The Woo

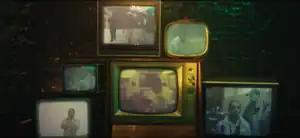
The video features old archival footage edited on vintage TV screens of Pop Smoke performing several activities.

50 Cent teased clips of the song's music video on his Instagram account on July 17, 2020. His post was captioned "You know da Vibes, Monday is Pops birthday so Video Monday." The music video was later uploaded to Pop Smoke's YouTube channel on July 19, 2020, along with the release of the deluxe edition of "Shoot for the Stars, Aim for the Moon". The music video was then uploaded to 50 Cent's YouTube channel a day later. The visual was released that day to honor what would have Pop Smoke's twenty-first birthday. The music video was directed by Eif Rivera, who had directed a number of videos for 50 Cent in the past. Rivera took inspiration for creating the visual by the parking lot scene from the music video from Dr. Dre, Snoop Dogg, and Akon's hit single "Kush" (2010).